Oort constants

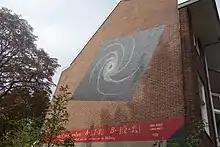
Oort constants on a wall in Leiden, across a canal from the Leiden Observatory where Oort worked

formula_1 is the Oort constant describing the shearing motion and formula_2 is the Oort constant describing the rotation of the Galaxy. As described below, one can measure formula_1 and formula_2 from plotting these velocities, measured for many stars, against the galactic longitudes of these stars.